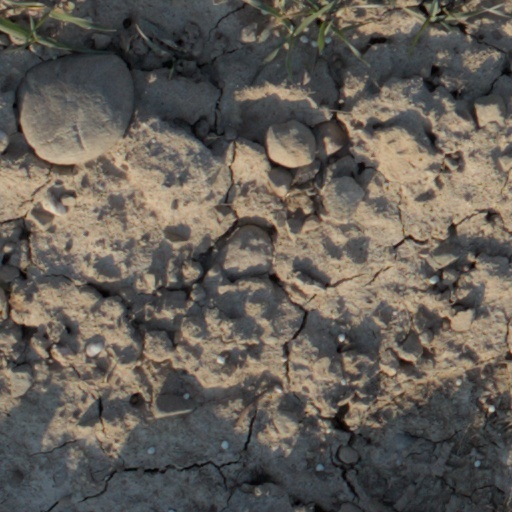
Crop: wheat